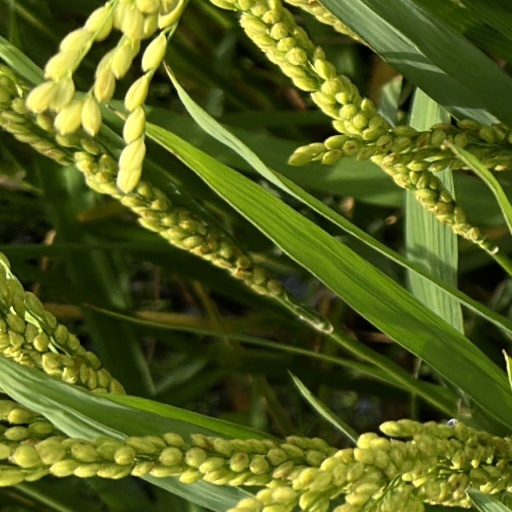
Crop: rice